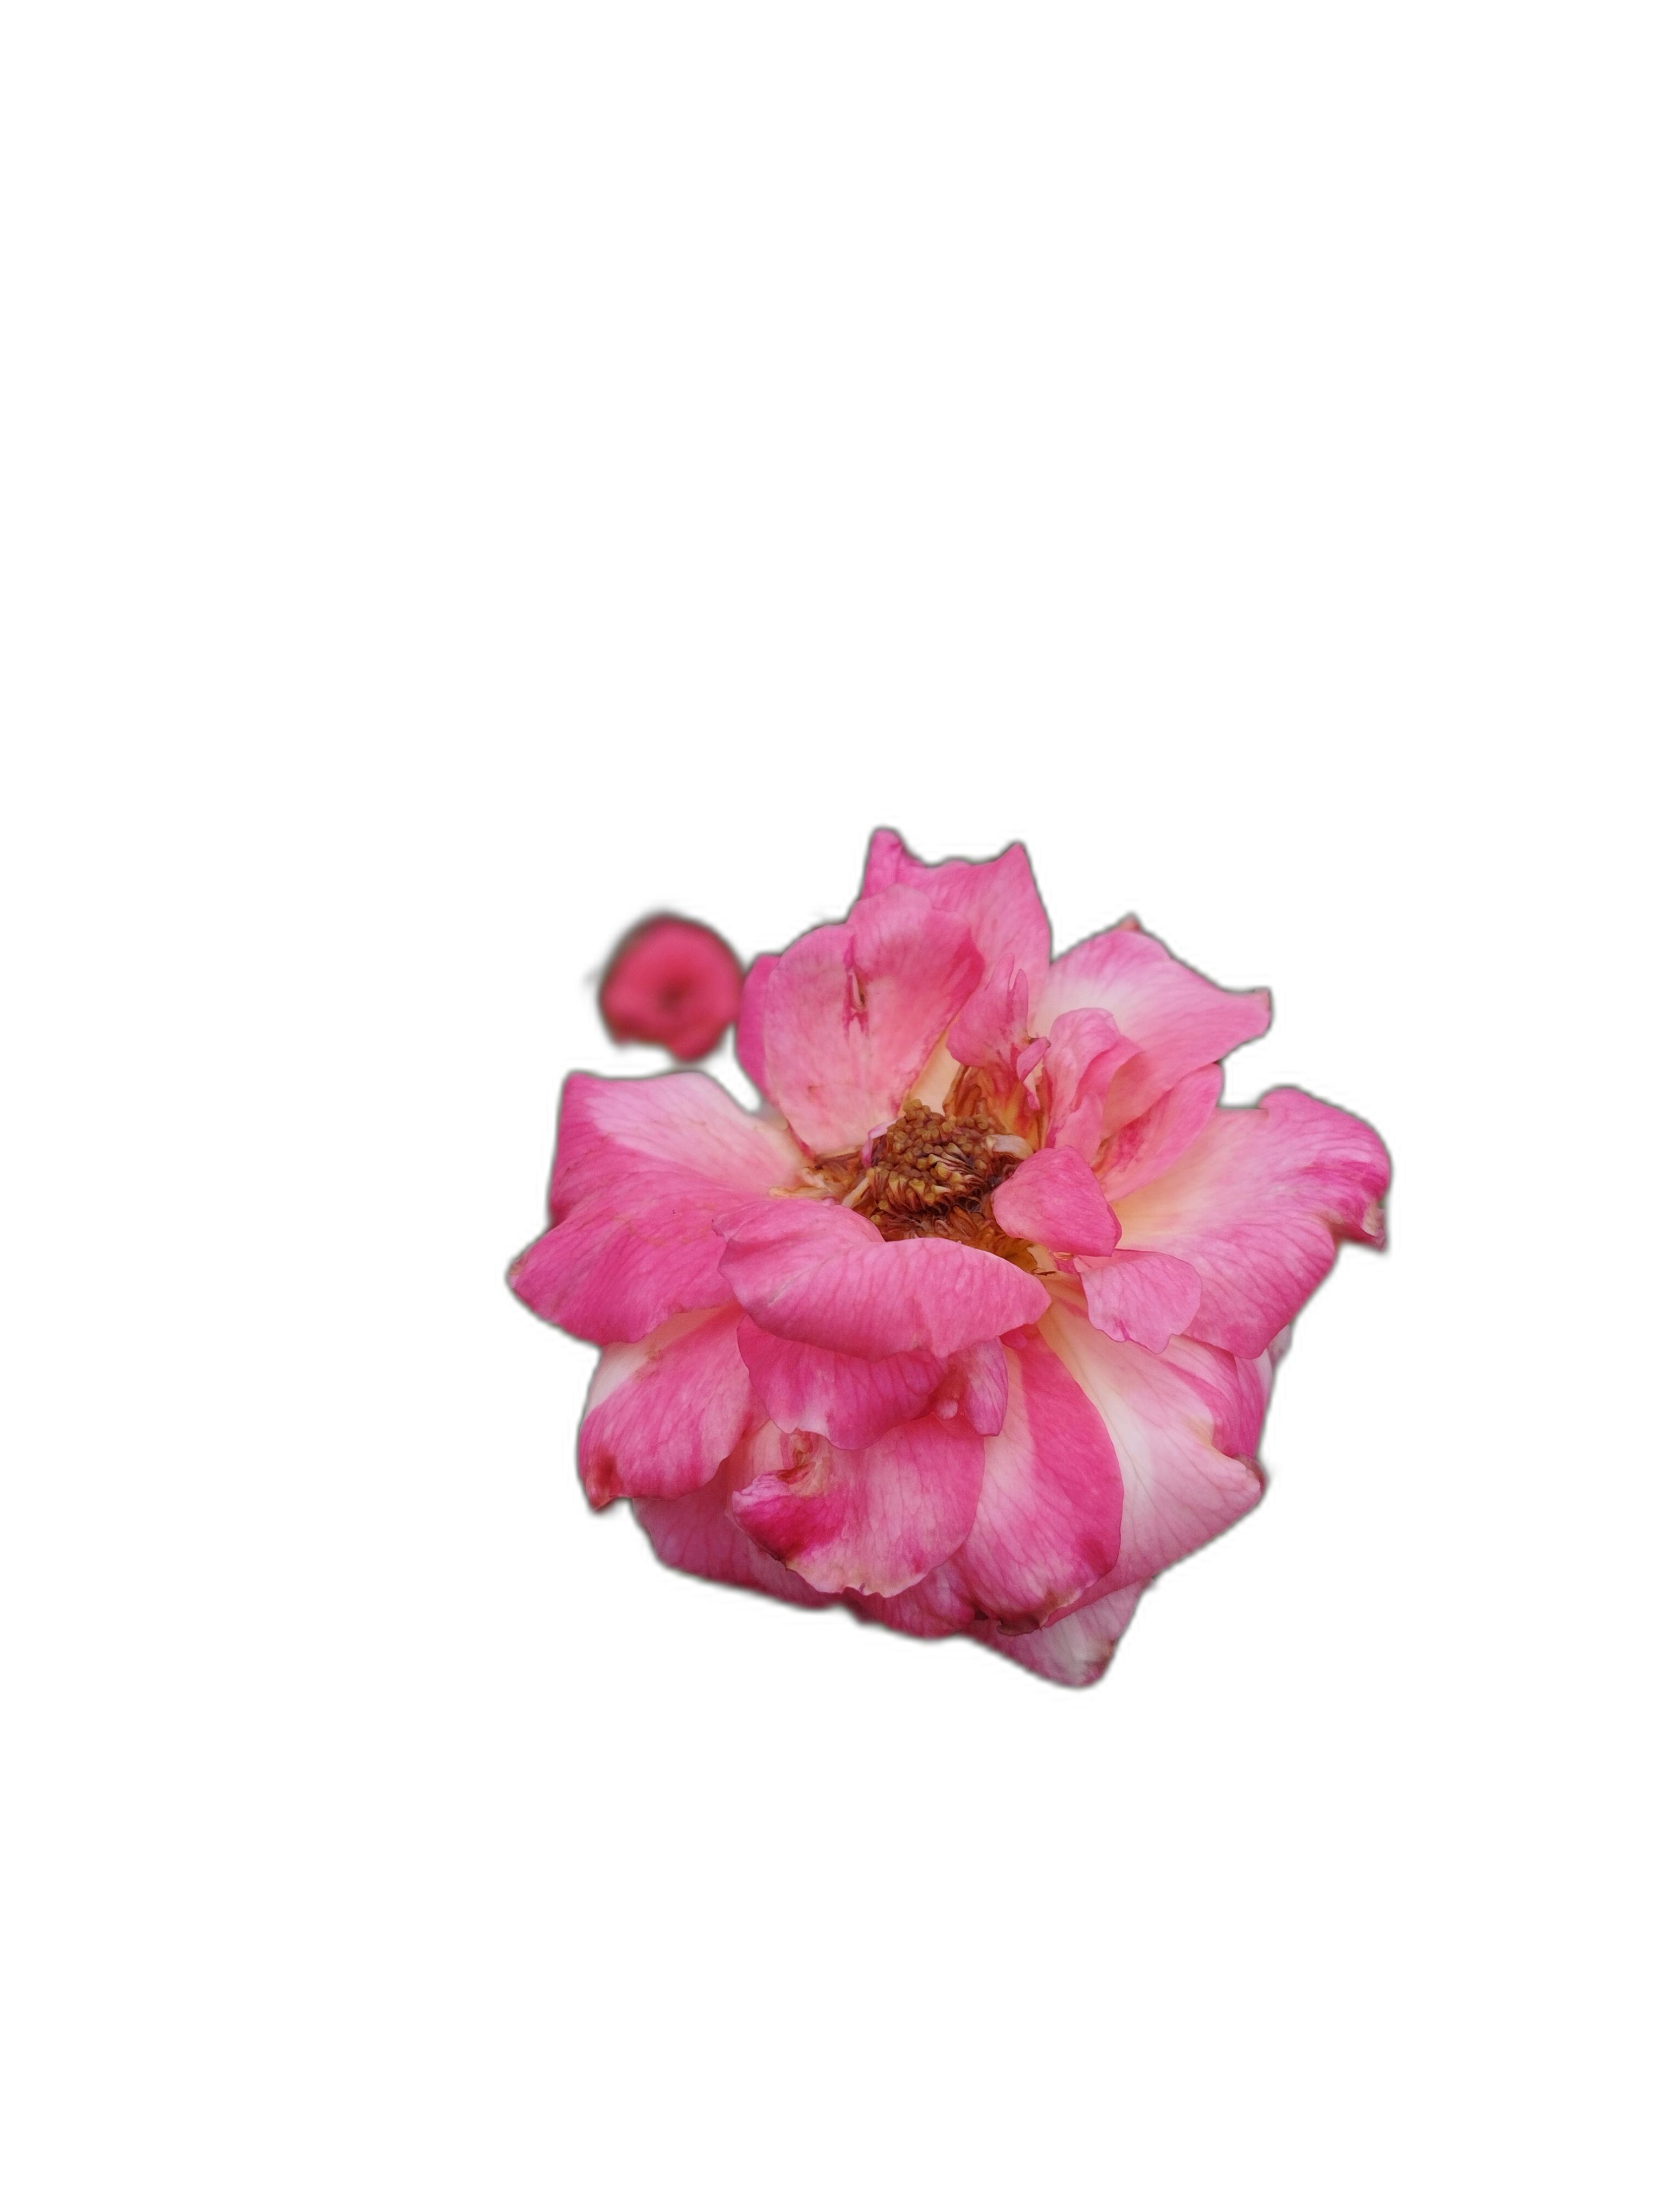
Label: Rose